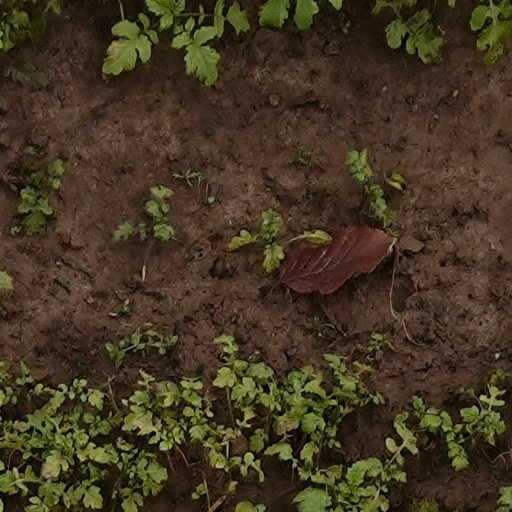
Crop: wheat